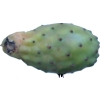
Label: cactus_fruit_green